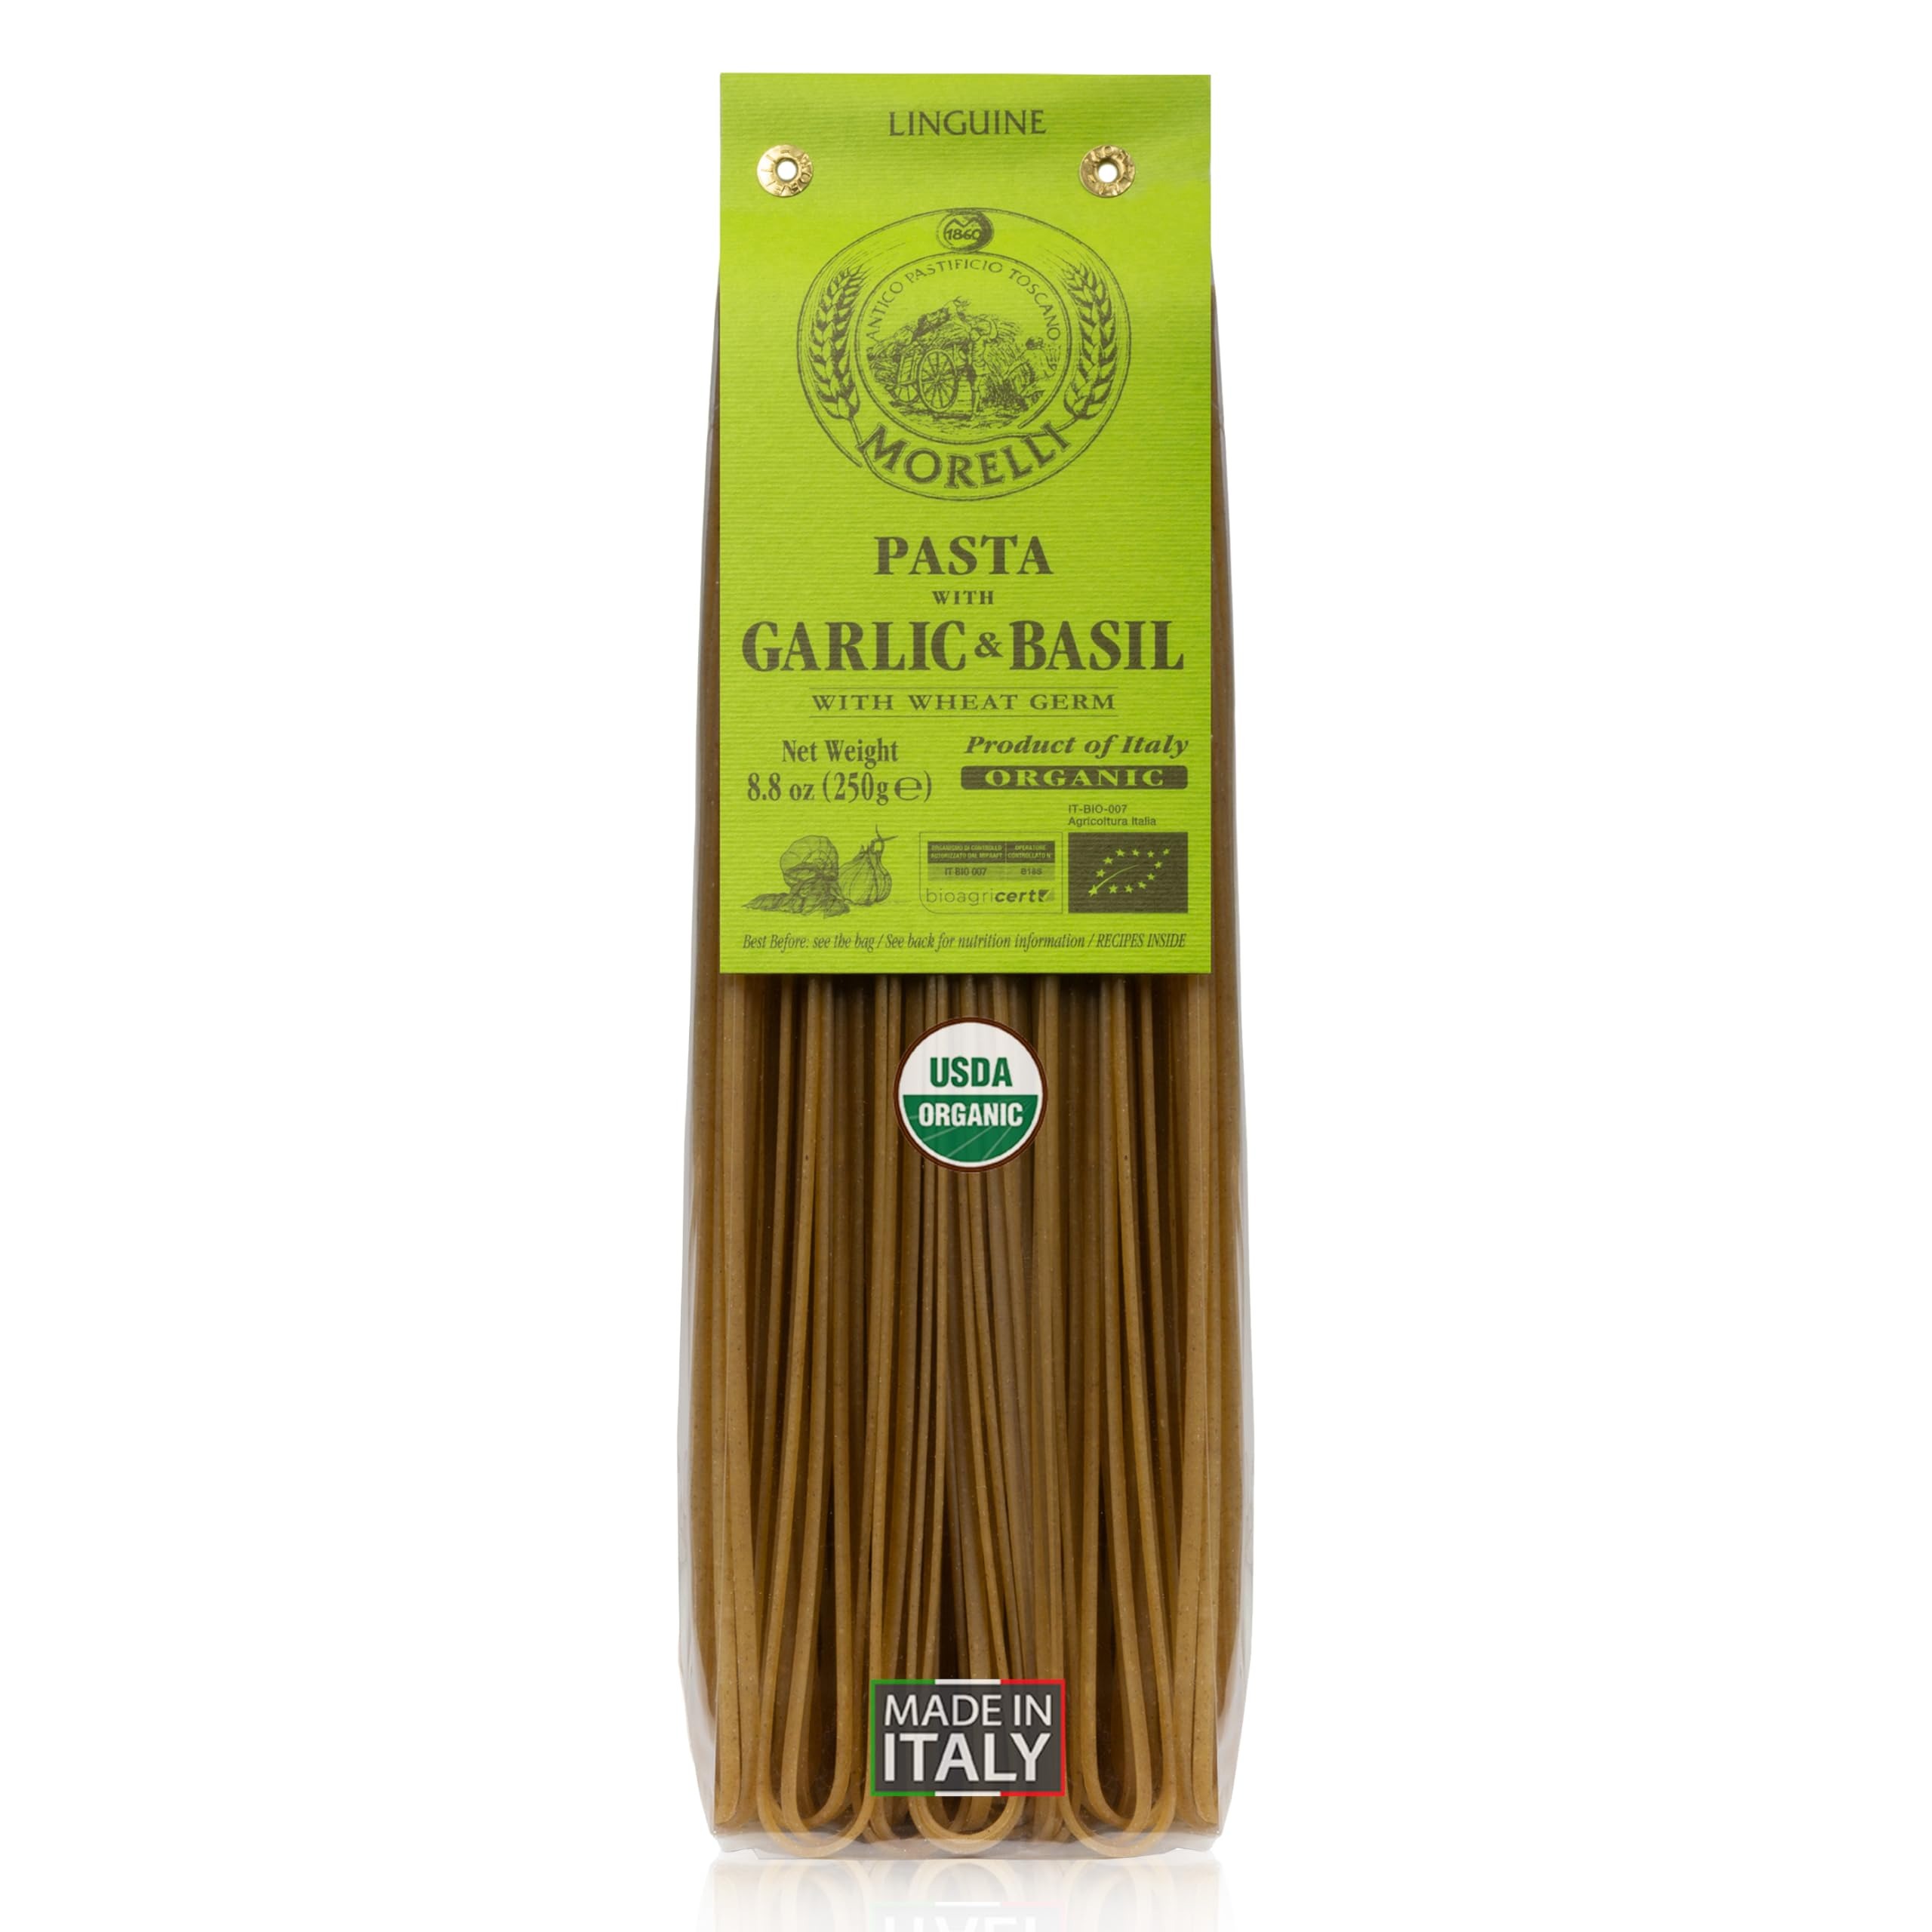
Item Name: Morelli Italian Pasta Organic Garlic and Basil Linguine - Gourmet Pasta Handmade in Small Batches - Durum Wheat Semolina, Al Dente, Italian Pasta from Italy 8.8oz / 250g
Bullet Point 1: GOURMET ITALIAN LINGUINE - Handmade with durum wheat semolina and wheat germ from Tuscany, our Italian wheat noodles are quite dense and absorb sauces well to give a more succulent and full-bodied flavor to your cooking.
Bullet Point 2: UNIQUE FLAVOR - A delicious Italian Pasta, flavored with all-natural ingredients. This garlic and basil heirloom durum wheat pasta has a rich, nutty bite of basil and garlic flavors.
Bullet Point 3: HEALTHY - Durum wheat is high in protein, making this artisanal, heirloom pasta from Italy a great way to get more protein into your day, and stay full for longer. Contains wheatgerm to aid digestion and reduce sugar rush.
Bullet Point 4: VERSATILE PASTA - Used in classic Italian dishes with a touch of olive oil, or in more complex meals with red sauces. These linguine Italian noodles are highly versatile. Pairs well with: seafood, meats, and vegetables.
Bullet Point 5: MADE IN ITALY - Authentic Italian linguine noodles produced in the ancient Morelli Pasta Factory since 1860. This basil and garlic pasta is made in small batches to ensure high quality.
Bullet Point 6: About Morelli - Morelli has been creating gourmet Italian pasta in Tuscany since 1860 and is a family-run company with the 5th generation currently preserving the traditions their ancestors put into place. They utilize an artisanal method of reincorporating wheat germ into semolina to create many of their pastas with a unique taste and the aroma of wheat. Their pasta also has a high level of Vitamin A and D due to their unusual ingredients.
Bullet Point 7: Product of Italy - For 5 generations we have slowly dried and bronze-die cut our pasta using traditional recipes. We specialize in classical regional pasta as well as more innovative flavored pasta. All of our raw ingredients are selected with care and use either Tuscan or Italian wheat to ensure the highest quality.
Bullet Point 8: Tuscany, Italy - The ancient Morelli Pasta Factory is located in San Romano, a town in Tuscany (Province of Pisa) in central Italy. We respect the lands of Italy, using locally sourced ingredients grown by those who also respect our land.
Bullet Point 9: Makes a Great Gift - Pair with other products from our line to create a thoughtful gift for holidays, anniversaries, birthdays, employee appreciation, thank you, and hosts. We recommend our delicious Bucatini Pasta, our Tricolor Linguine Trio, or our eye-catching Black Squid Ink Pasta which is always appreciated by foodies, chefs, and home cooks.
Bullet Point 10: Visit the Morelli Store - View recipe suggestions and additional gourmet Italian products such as organic pasta, black squink ink pasta, Italian pasta from Italy, gourmet pasta variety packs, flavored pasta, colored pasta, and heirloom pasta from Italy.
Value: 8.8
Unit: Ounce

Price: 14.99